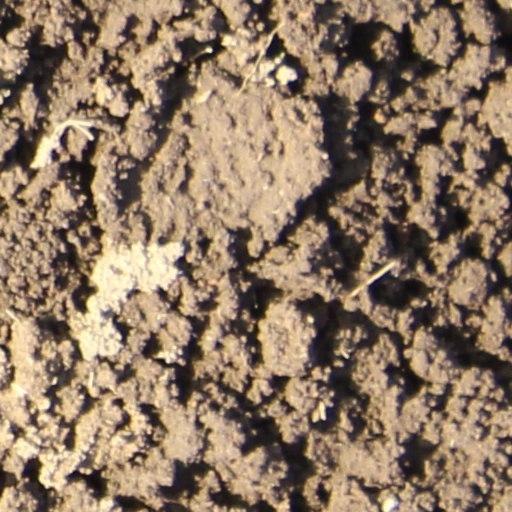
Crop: wheat